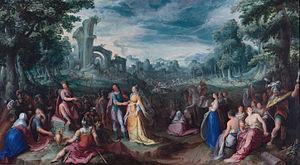
Cette page concerne l'année 209 av. J.-C. du calendrier julien proleptique.
Allutius, ou Allucius, était un prince des Celtibères lors de la deuxième guerre punique.
Carel van Mander ou Karel van Mander I, peintre et écrivain flamand. Artiste maniériste de second ordre, Van Mander est surtout passé à la postérité pour avoir écrit Het Schilder-Boeck, un précieux recueil de biographies de peintres des anciens Pays-Bas et du Saint-Empire romain germanique.